McGuffey Art Center

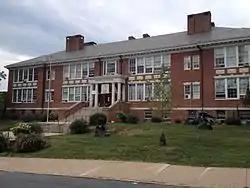

McGuffey Art Center (formerly William H. McGuffey Primary School), is an art center and historical former elementary school located in Charlottesville, Virginia.